Tate Modern

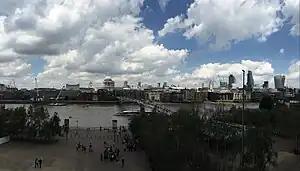
Panoramic view from Tate Modern balcony

The history of the site as well as information about the conversion was the basis for a 2008 documentary "Architects Herzog and de Meuron: Alchemy of Building & Tate Modern". The conversion work was carried out by Carillion.